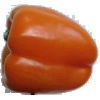
Label: orange_pepper